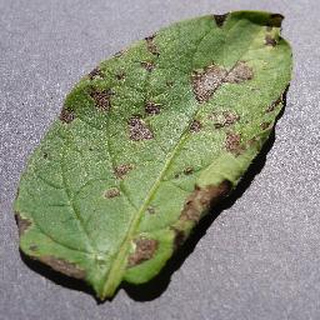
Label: potato_early_blight